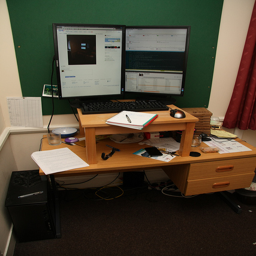
A office desk with a computer and several monitors on the desk.
A small desk with several office supplies and pens.
An office workspace with a desk covered with many papers.
A wooden desk topped with office supplies near a green wall.
There is a desk with monitors set in portrait view.